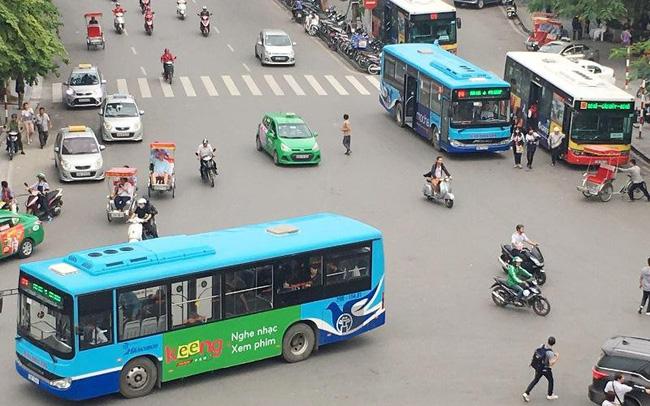
có bốn chiếc xe buýt đang chạy ở trên đường